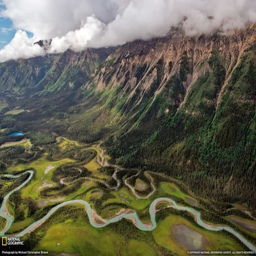
unlike the v - shaped valleys created by aqueous erosion , glaciers fill whole valleys & gradually carve them out into an u shape .